Skopje

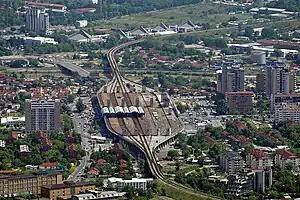
Main railway station as seen from Mount Vodno

51% of the Skopje active population is employed in small firms. 52% of the population work in the services sector, 34% in industry, and the remaining is mainly employed in administration.